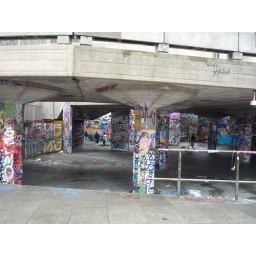
It's a famous area on the South Bank: kids come from all over to skate, bike and decorate the walls